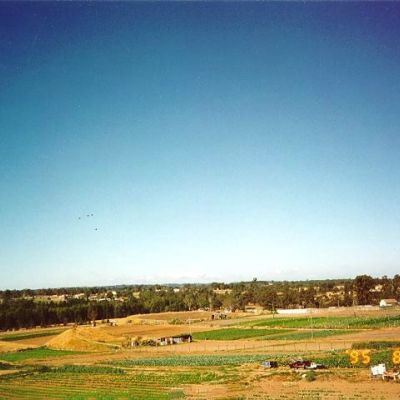
Cloud type: Stratus (St)